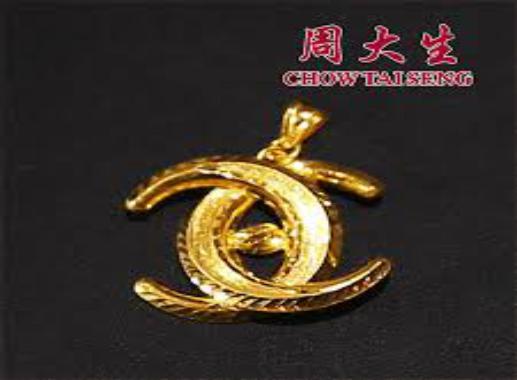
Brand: CHOW TAI SENG-1
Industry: Others